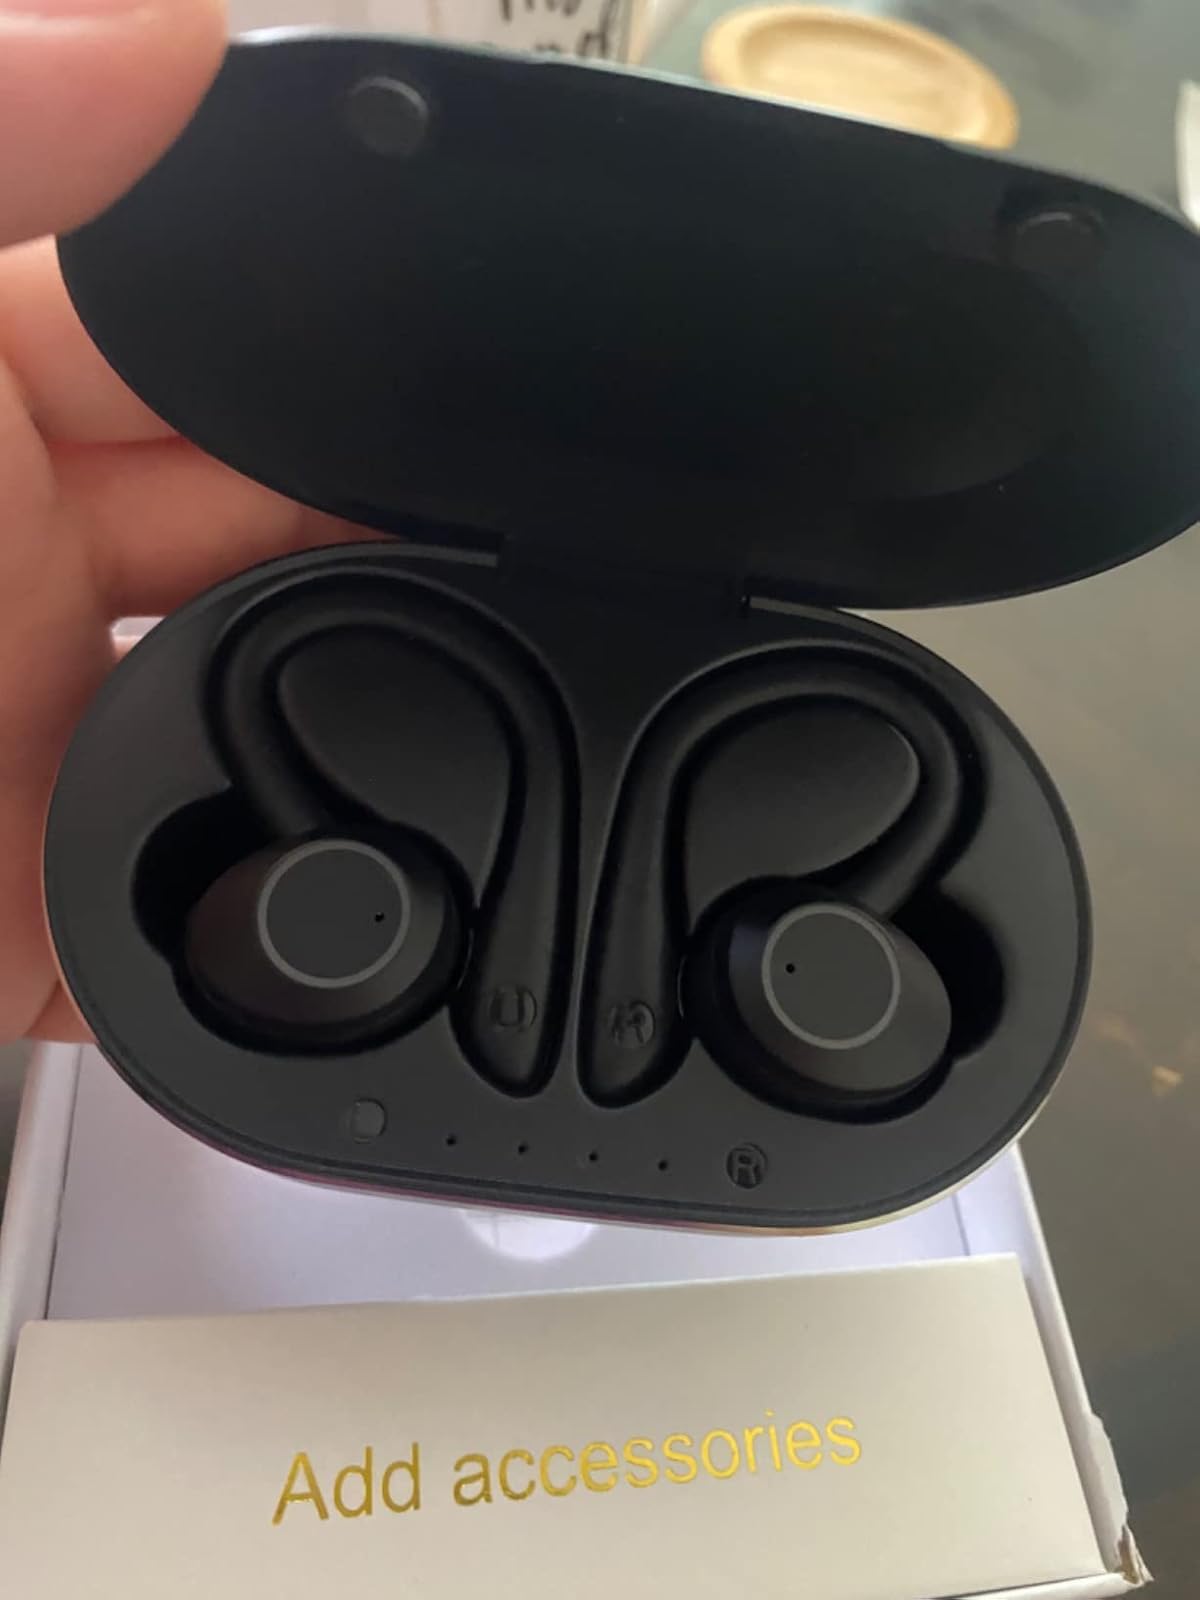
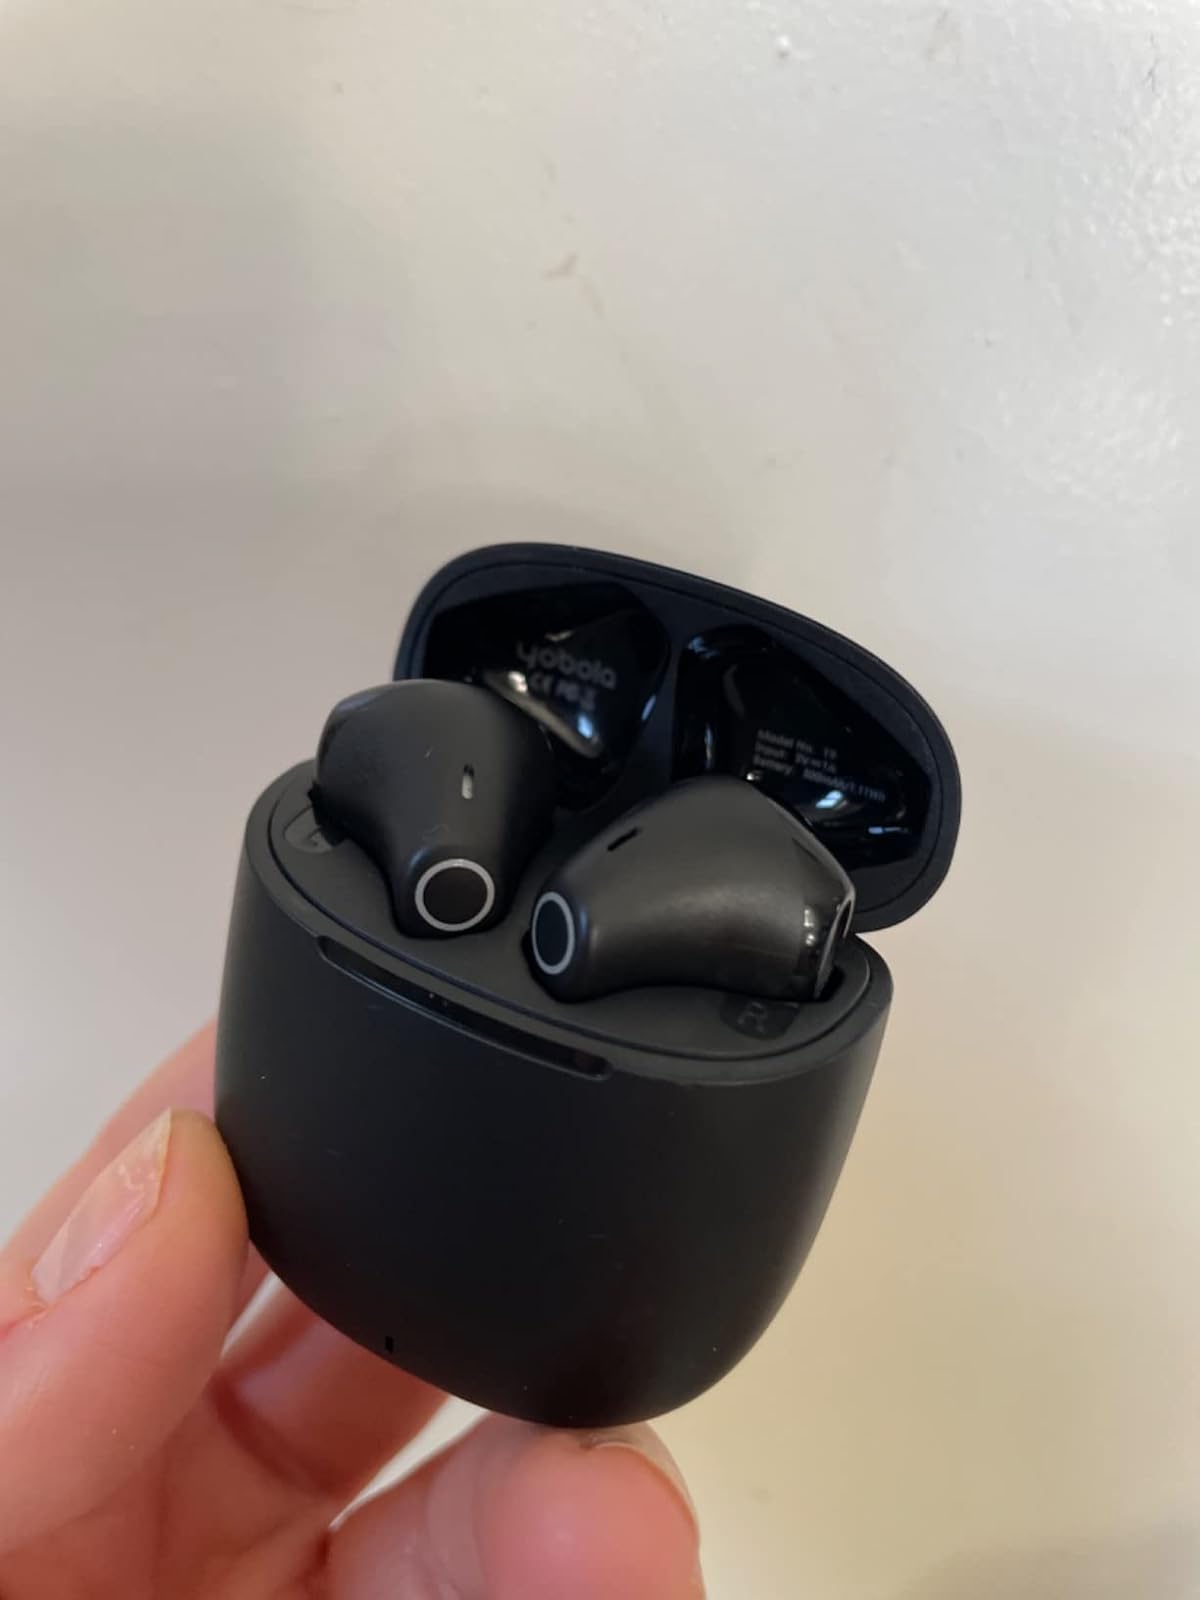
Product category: earbuds
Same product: no